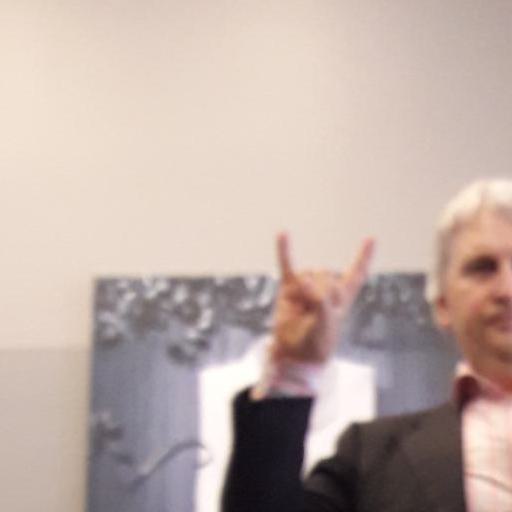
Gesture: rock